Middlebury Panthers

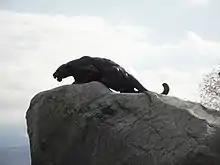
A statue of the Middlebury Panther mascot outside the Alumni Stadium

Middlebury's success in intercollegiate sports is evidenced by the college's second-place ranking in the 2001, 2005, 2007, 2009 and 2011 National Association of Collegiate Directors of Athletics (NACDA) Directors' Cup. The college won the honor for the 2011–12 season.